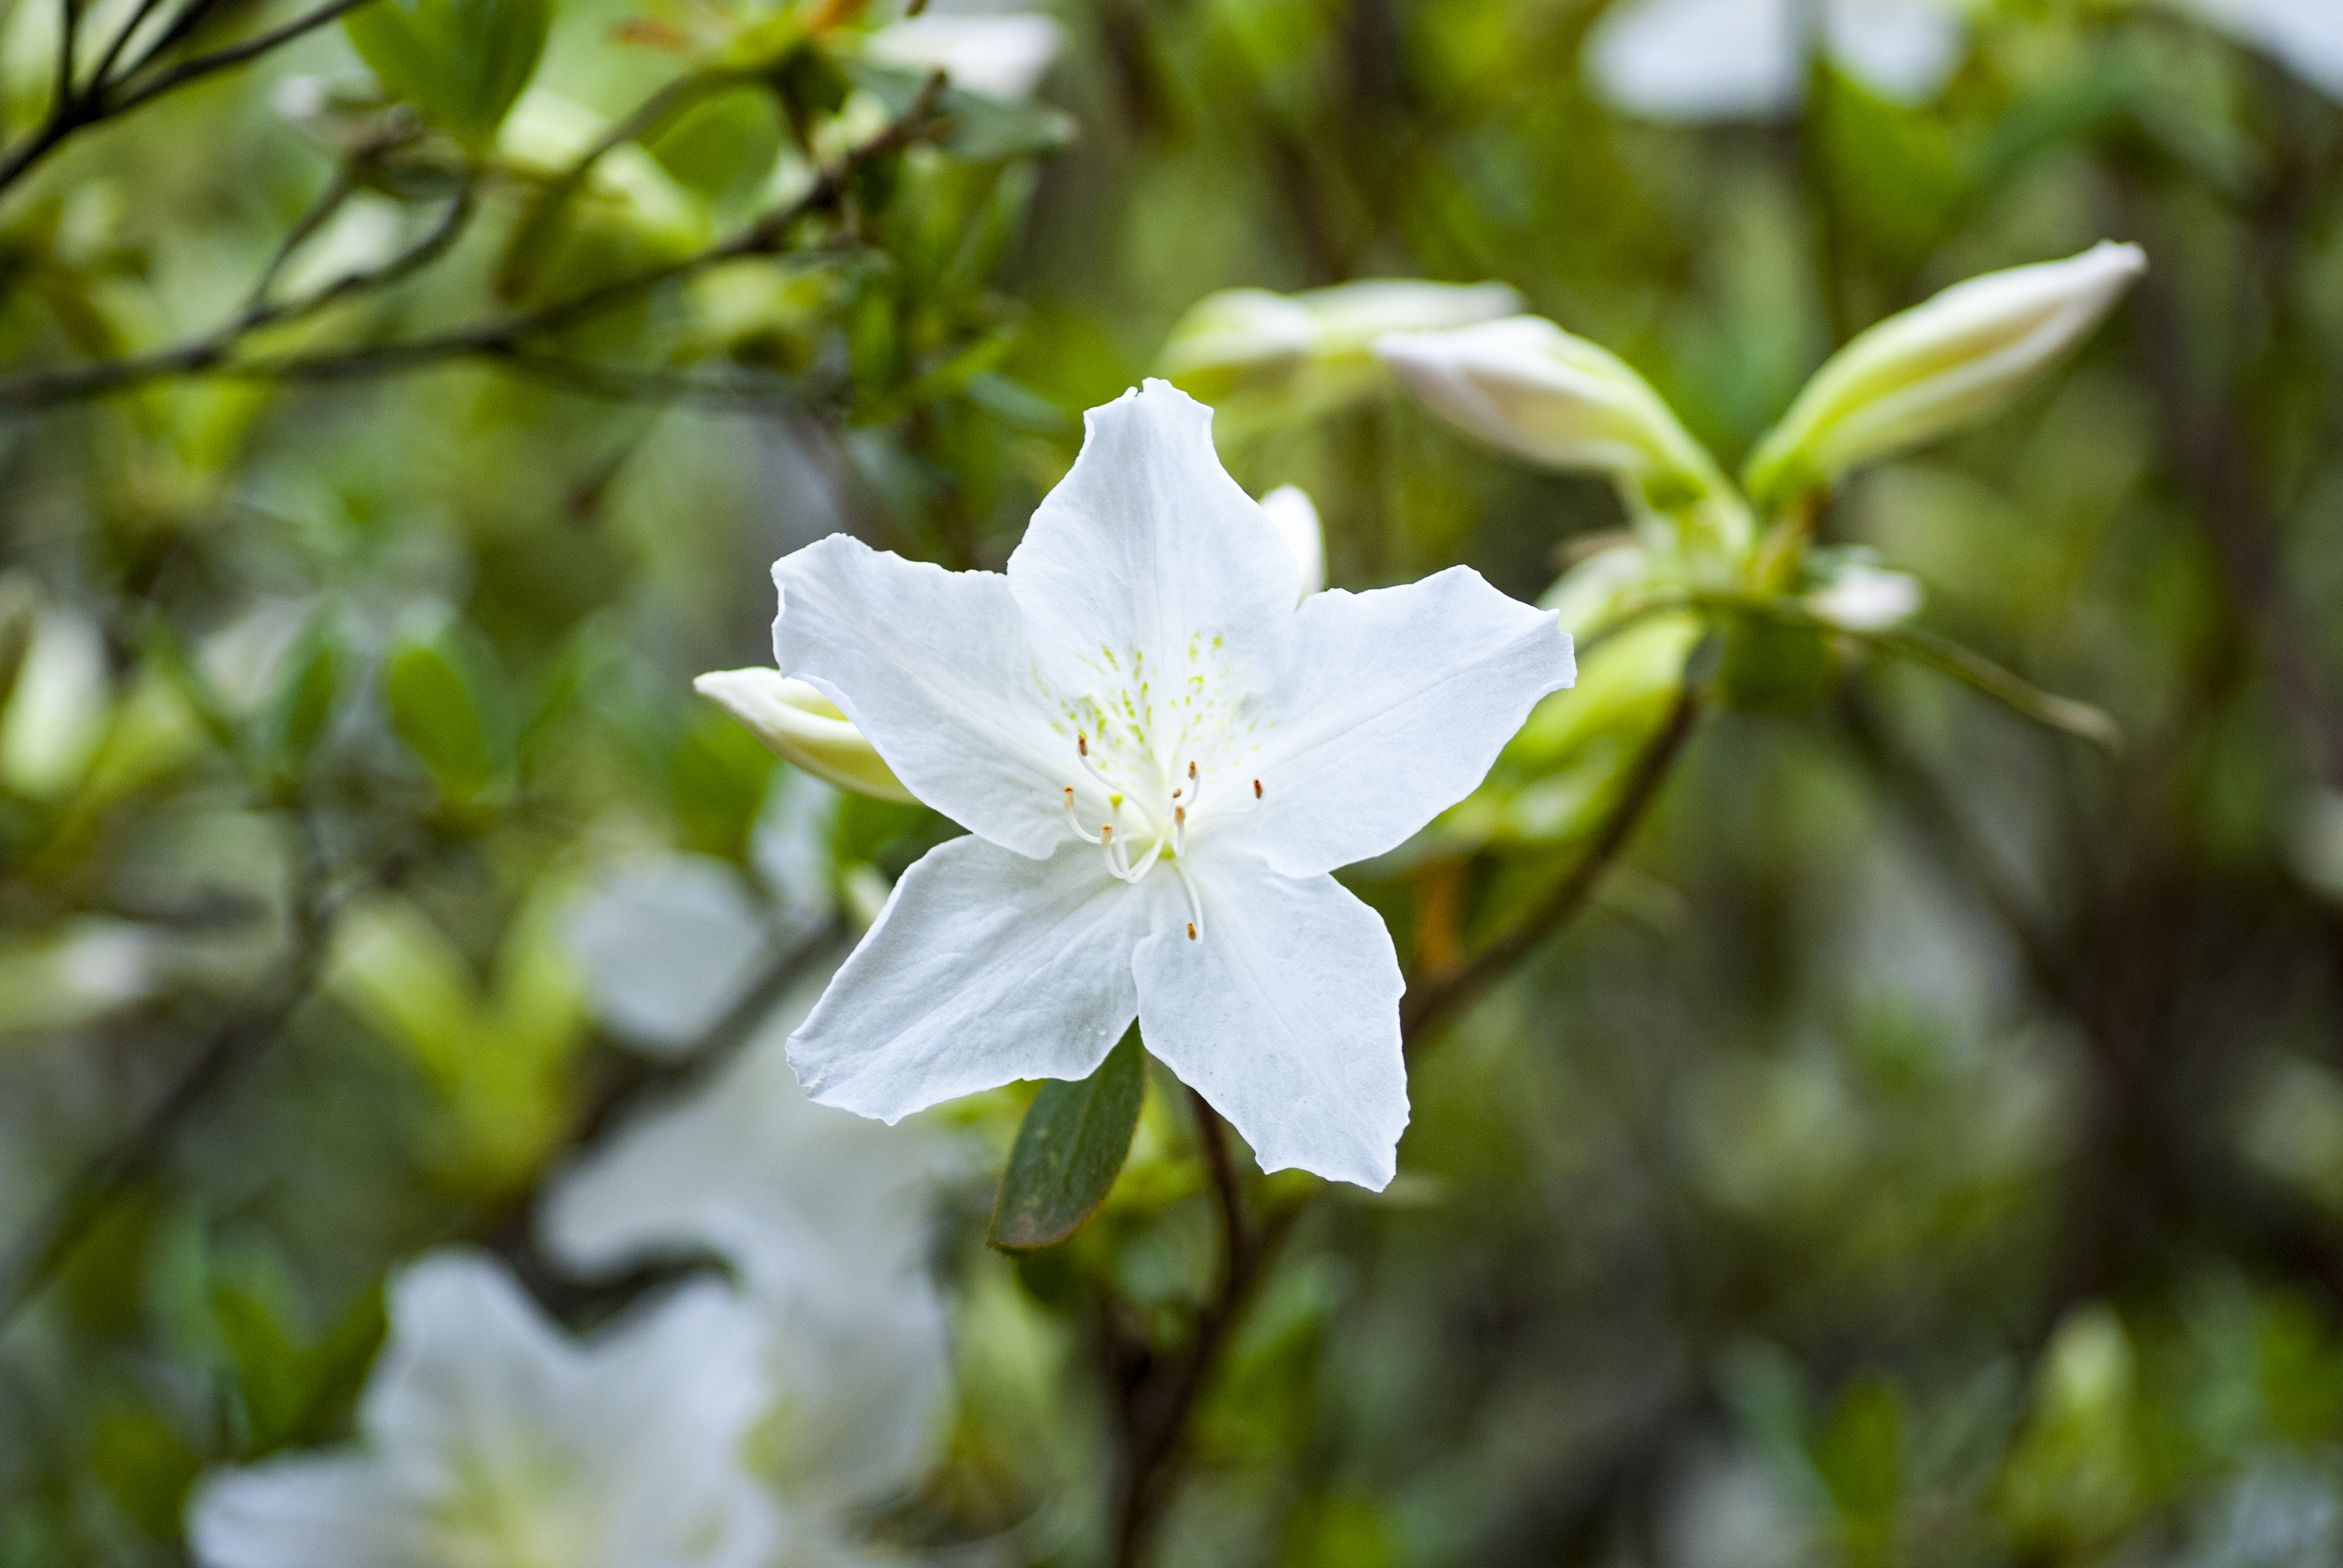
flower, flowering plant, white, petal, plant, botany, spring, leaf, tree, wildflower, rhododendron, herbaceous plant, perennial plant